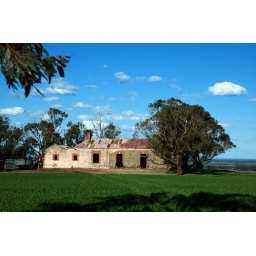
Country living under a clear blue sky